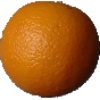
Label: Orange 1